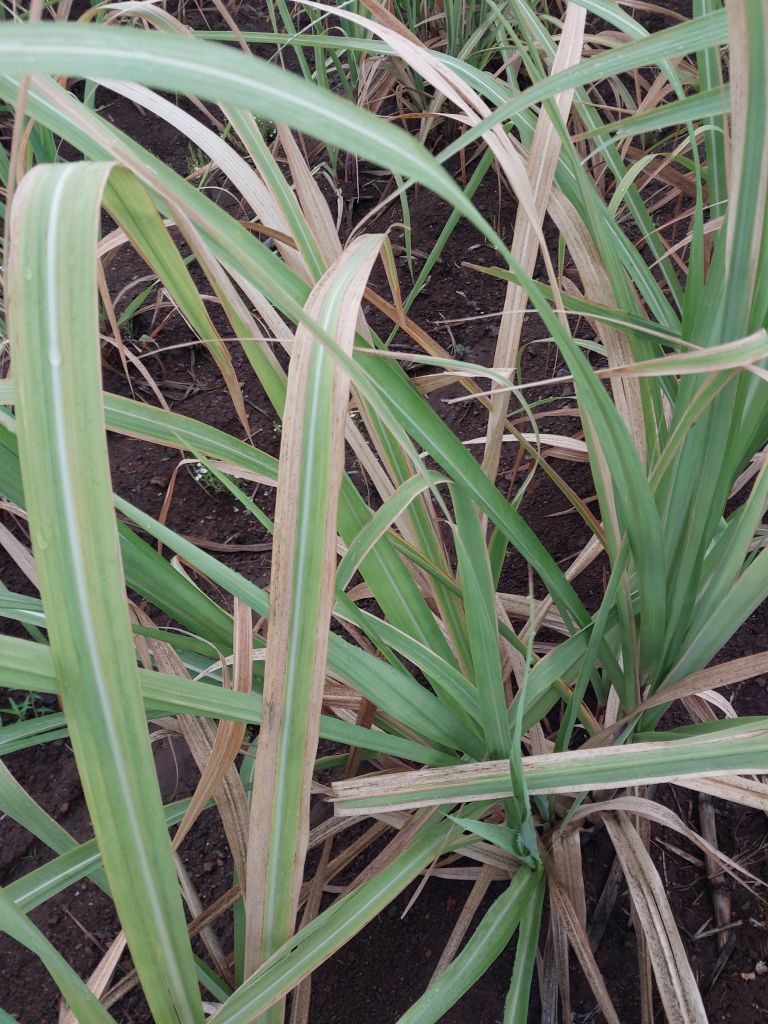
Label: BrownRust